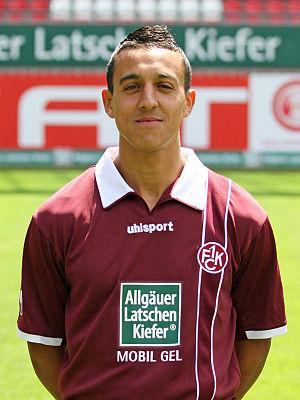
Chadli Amri, né le 14 décembre 1984 à Saint-Avold, est un footballeur international algérien. Il évolue actuellement à l'Essp Hombourg-Haut.